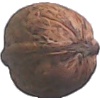
Label: walnut